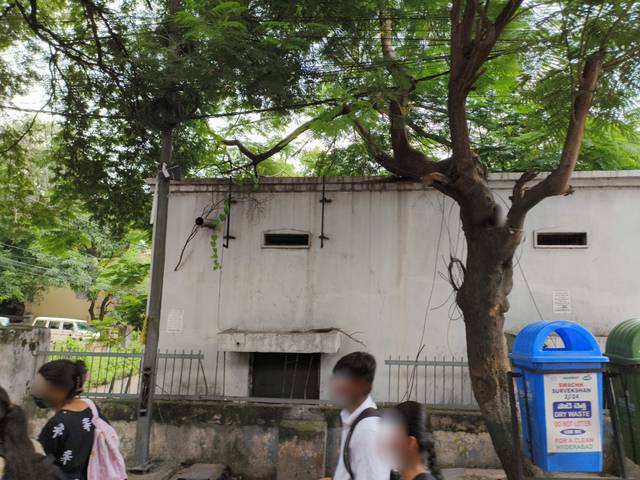
Region: India
Coordinates: 17.403, 78.466